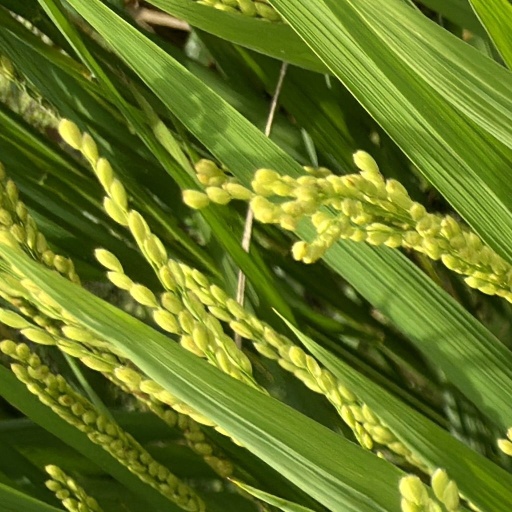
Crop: rice